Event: Nepal Earthquake
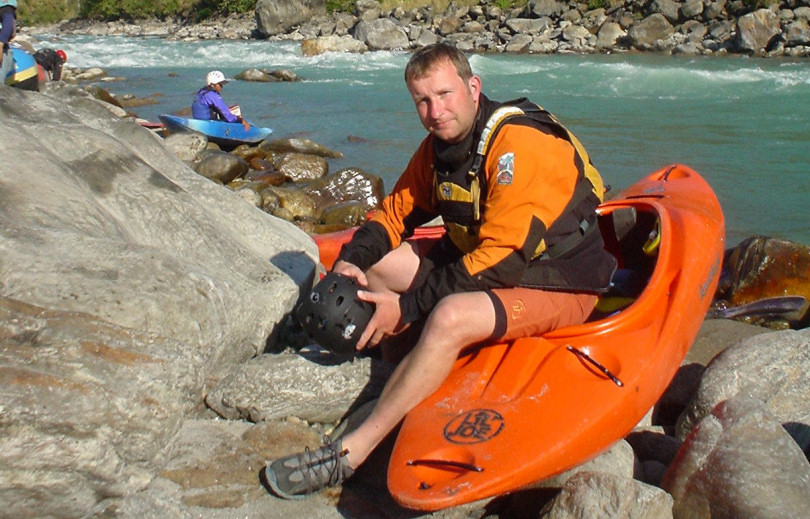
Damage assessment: no_damage